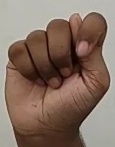
ASL sign: T